Familiar Grounds

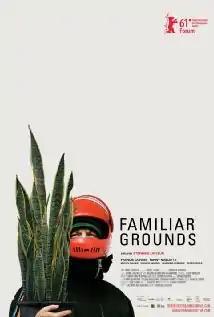
Film poster

Familiar Grounds is a 2011 Canadian drama film directed by Stéphane Lafleur. The film centres on Benoit (Francis La Haye) and Maryse (Fanny Mallette), a brother and sister who embark on a road trip to their family cottage to retrieve a trailer, only to find their lives impacted by the strange prophecies of a salesman (Denis Houle) who claims to be a time-traveller from the future.